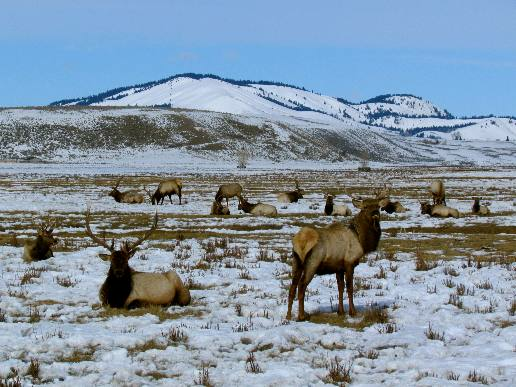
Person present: No